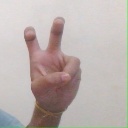
अक्षर: ई